Christophorus III

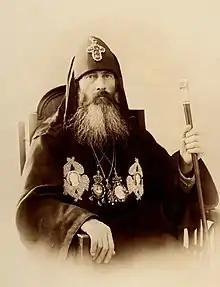
Christophorus III.

Christophorus III ("K'ristep'ore III") (27 March 1873 – 10 January 1932) was a Catholicos-Patriarch of All Georgia from 1927 until his death in 1932. His tenure coincided with the increasingly repressive Soviet rule in Georgia.